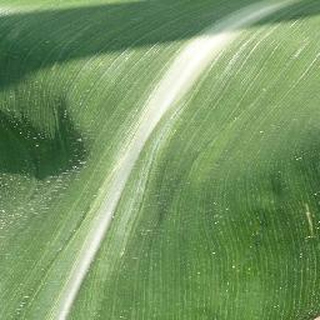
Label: healthy_corn